Amarapura

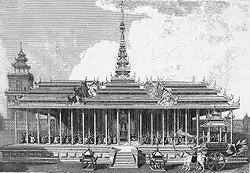
Royal palace of king Bodawpaya at Amarapura, during the visit of the British Embassy of Michael Symes, in 1795

Amarapura was founded by King Bodawpaya of the Konbaung Dynasty. He founded Amarapura as his new capital in May 1783. The new capital became a center of Buddhist reforms and learning. In 1800, Buddhist clergy from Sri Lanka obtained higher ordination in this city and founded the Amarapura Nikaya (Amarapura sect).